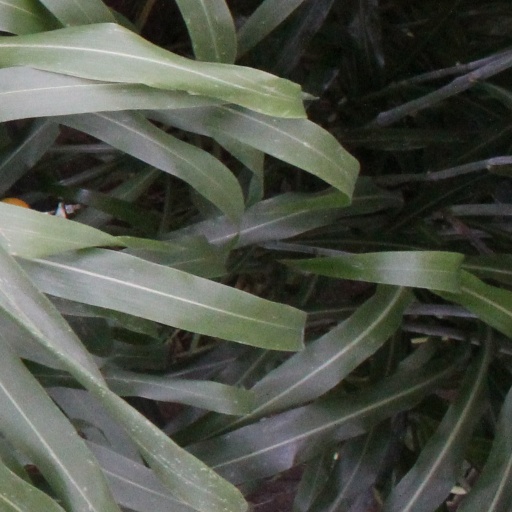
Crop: sorghum